TRAME

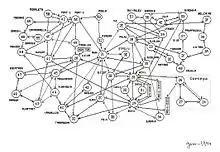
Figure IV: Topology of the TRAME network in 1994

The hardware was again a multiprocessor structure with 16 processors sharing a common memory but the latter was not a separate PCB but instead was distributed among the 16 PCBs to avoid single points of failure.